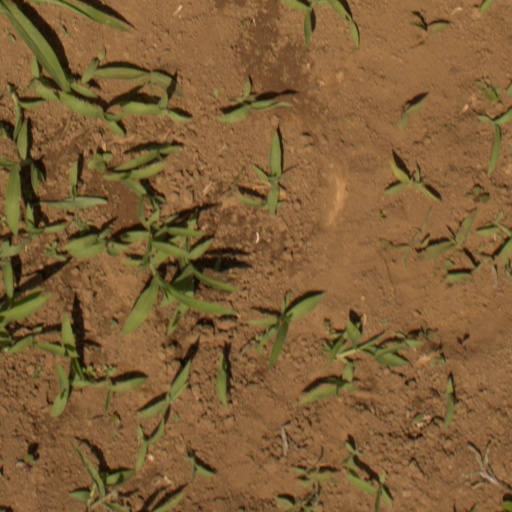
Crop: Jerusalem artichoke